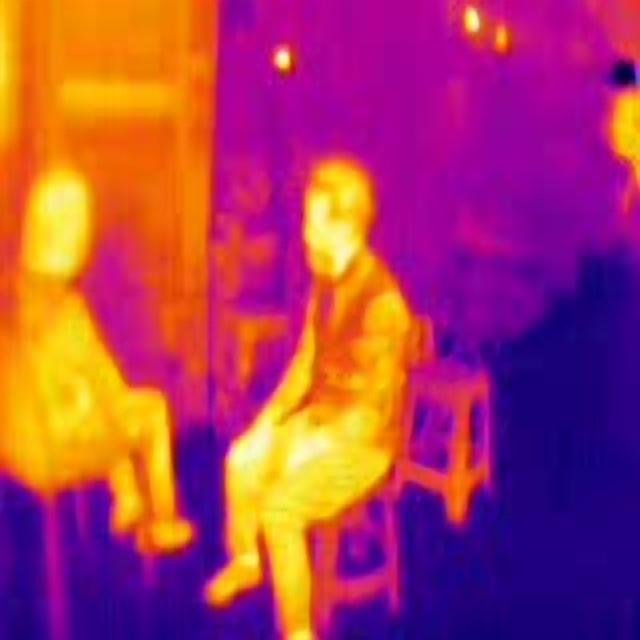
Detected objects:
label: person
label: person